2014 Chevrolet Sports Car Classic

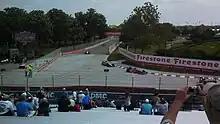
The Raceway on Belle Isle, where the race was held.

Similar to the Grand Prix of Long Beach, this event was held in conjunction with the Detroit Grand Prix in the IndyCar series, with one event held on the same day as the IMSA event, and another held a day after as a double-header.